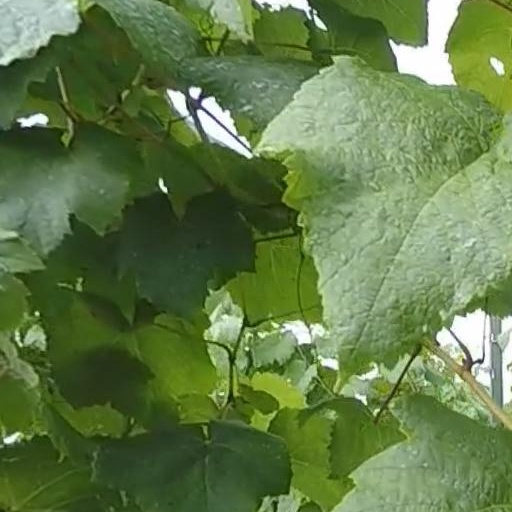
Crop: grape